Suret language

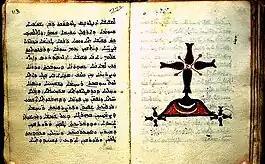
Classical Syriac written in "Madnhāyā" script. Thrissur, India, 1799

The oldest and classical form of the alphabet is ""; the name is thought to derive from the Greek adjective ("strongúlē") 'round'. Although ʾEsṭrangēlā is no longer used as the main script for writing Syriac, it has undergone some revival since the 10th century.